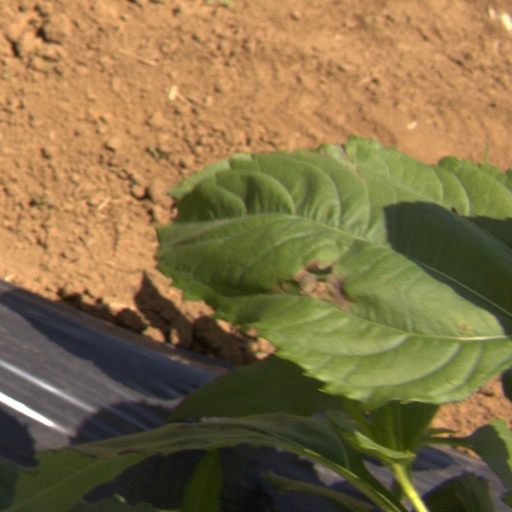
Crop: Jerusalem artichoke